Log School House

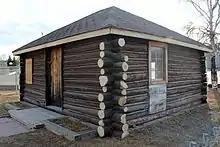
An angle of the building showing its corner, with a side visible and bare trees in the background

The first building used as a school in Yellowknife, Northwest Territories, Canada, is currently located on Franklin (50th) Avenue at the south end of New Town, the city's downtown section. It is a small log cabin dating to the mid-1930s. It was designated a City of Yellowknife Heritage Site in 1998, and listed on the Canadian Register of Historic Places in 2004.